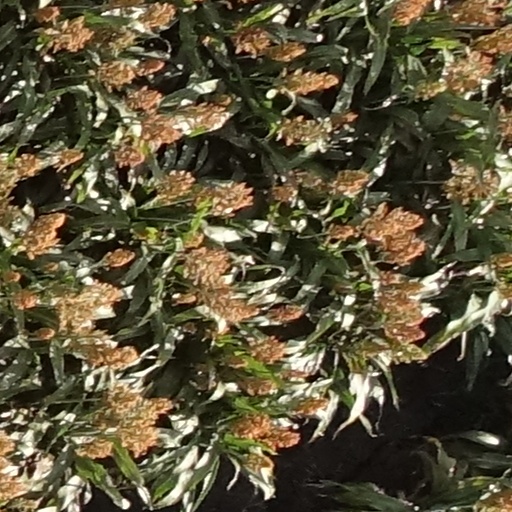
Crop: sorghum